Ruslan Alekhno

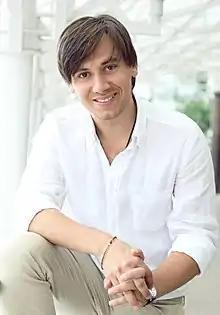
Alehno in 2012

Ruslan Fyodorovich Alekhno (born October 14, 1981) is a Belarusian-Russian singer who rose to popularity after winning "Narodniy Artist – 2", the Russian version of "Pop Idol". Alekhno received the Medal of Francysk Skaryna in 2019.